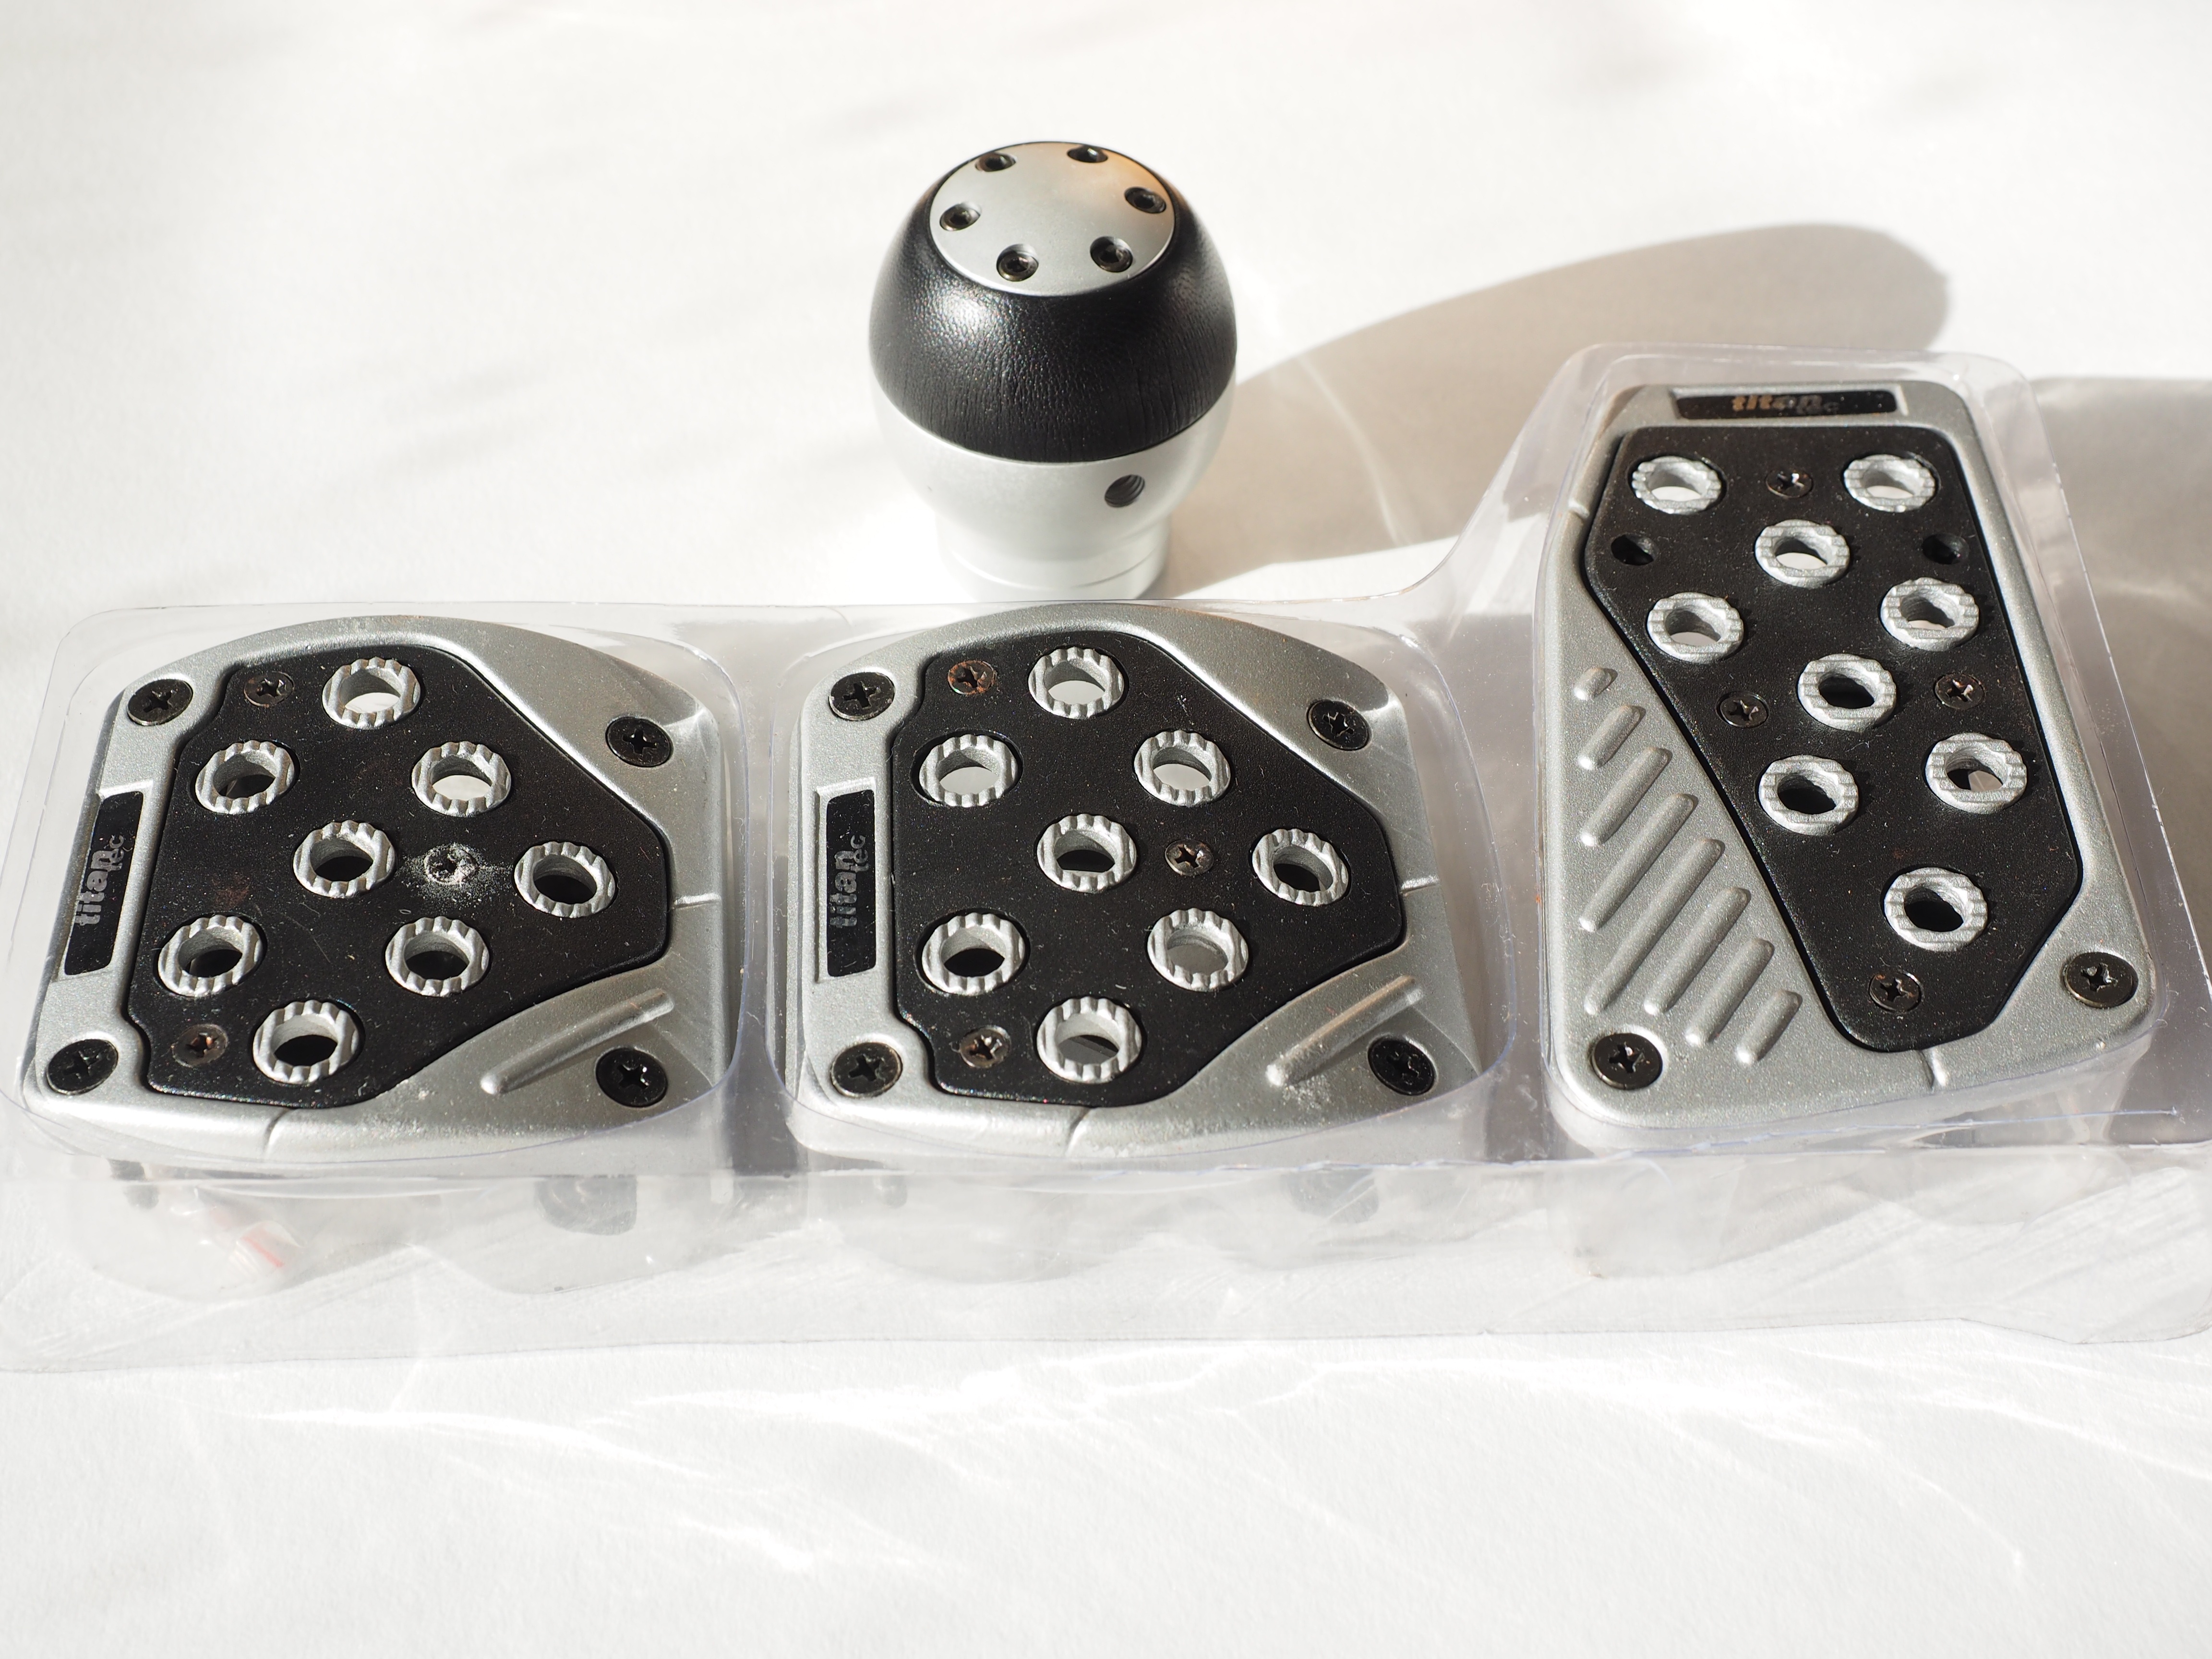
recreation, auto, board game, product, font, tuning, sports, games, dice, dice game, gear shift knob, automotive exterior, indoor games and sports, tabletop game, pedal pads, gas pedal kit, gas pedal, brake pedal, tuning set